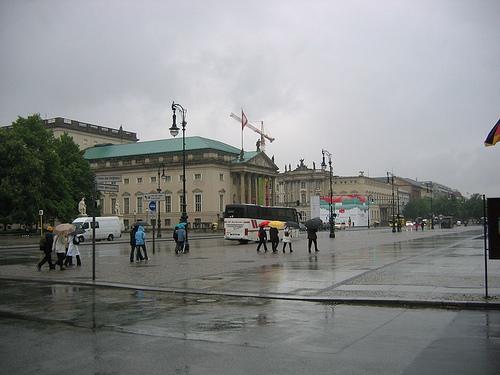
Weather: rain or strom